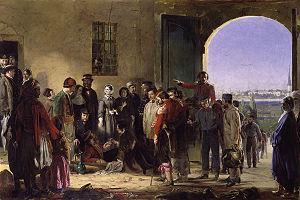
Florence Nightingale, née le 12 mai 1820 à Florence, morte le 13 août 1910 à Londres, est une infirmière britannique, pionnière des soins infirmiers modernes et de l'utilisation des statistiques dans le domaine de la santé'.
Mère Mary Clare Moore est une religieuse irlandaise des Sœurs de la Miséricorde, une infirmière de guerre et une enseignante en Crimée. Elle est l'une des dix membres originelles des Sisters of Mercy et est la sœur supérieure fondatrice du premier couvent de l'ordre en Angleterre.